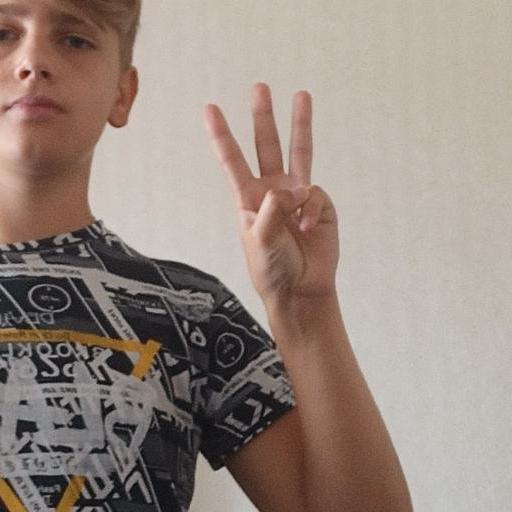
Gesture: three